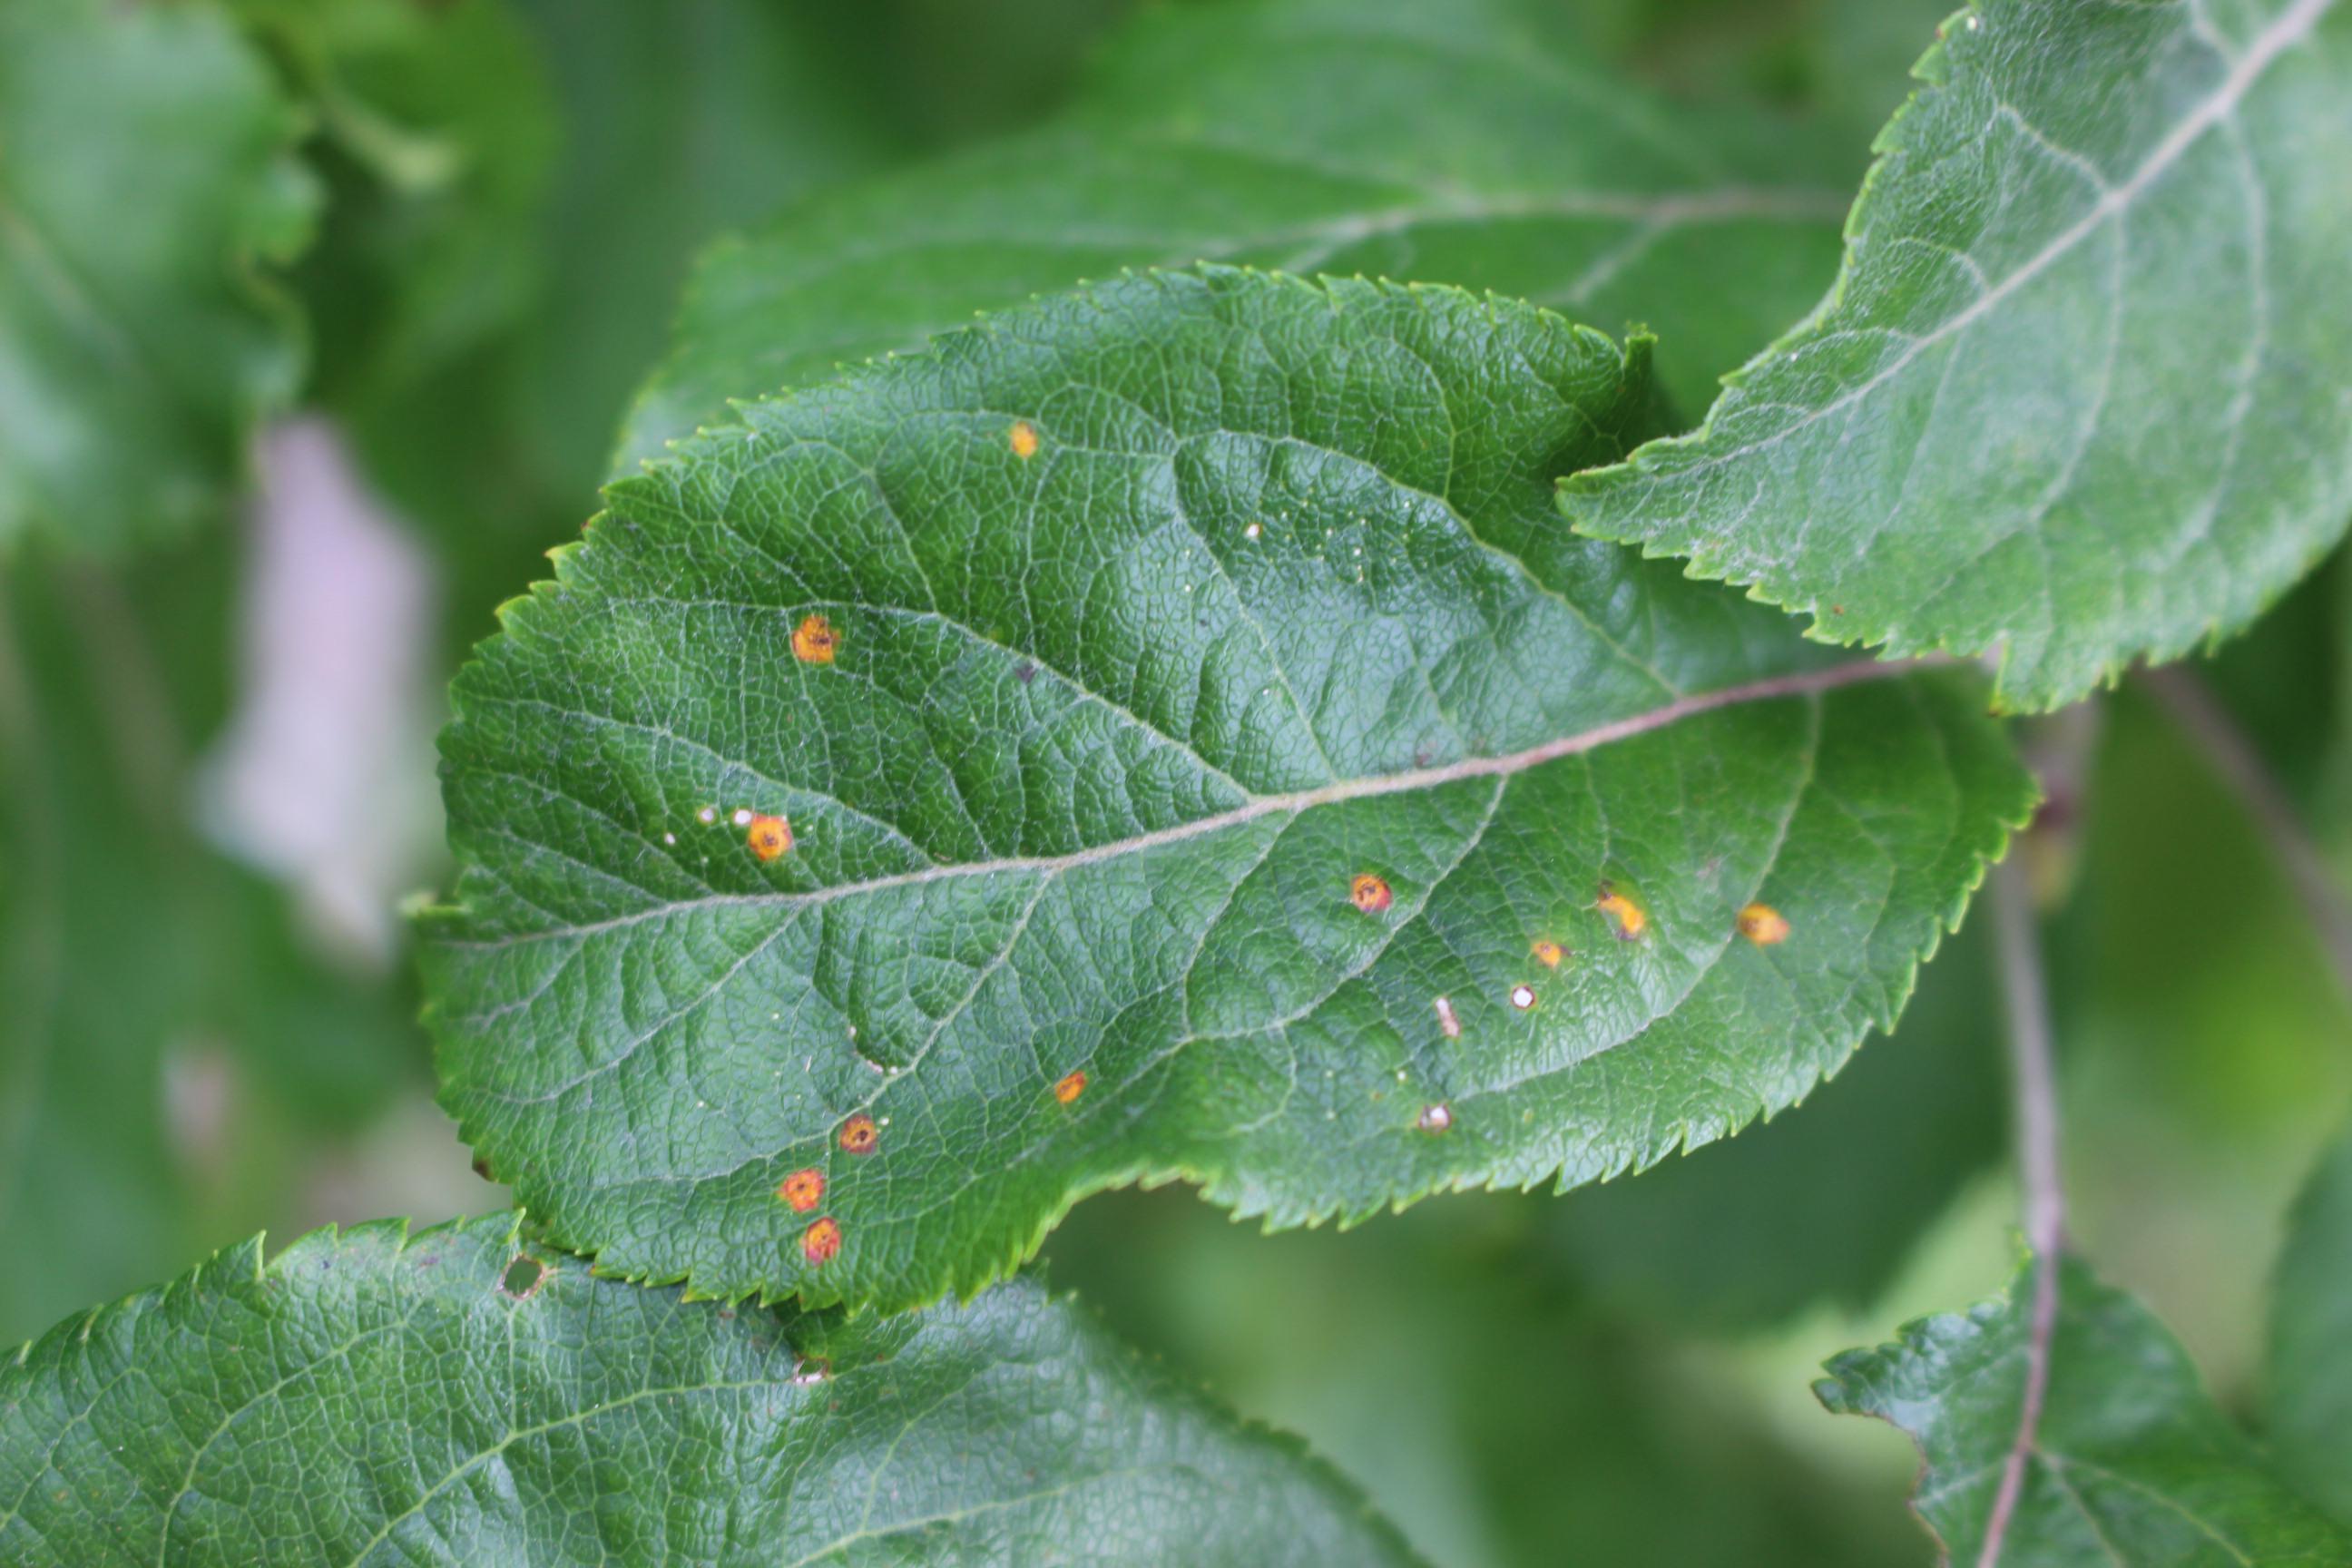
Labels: rust